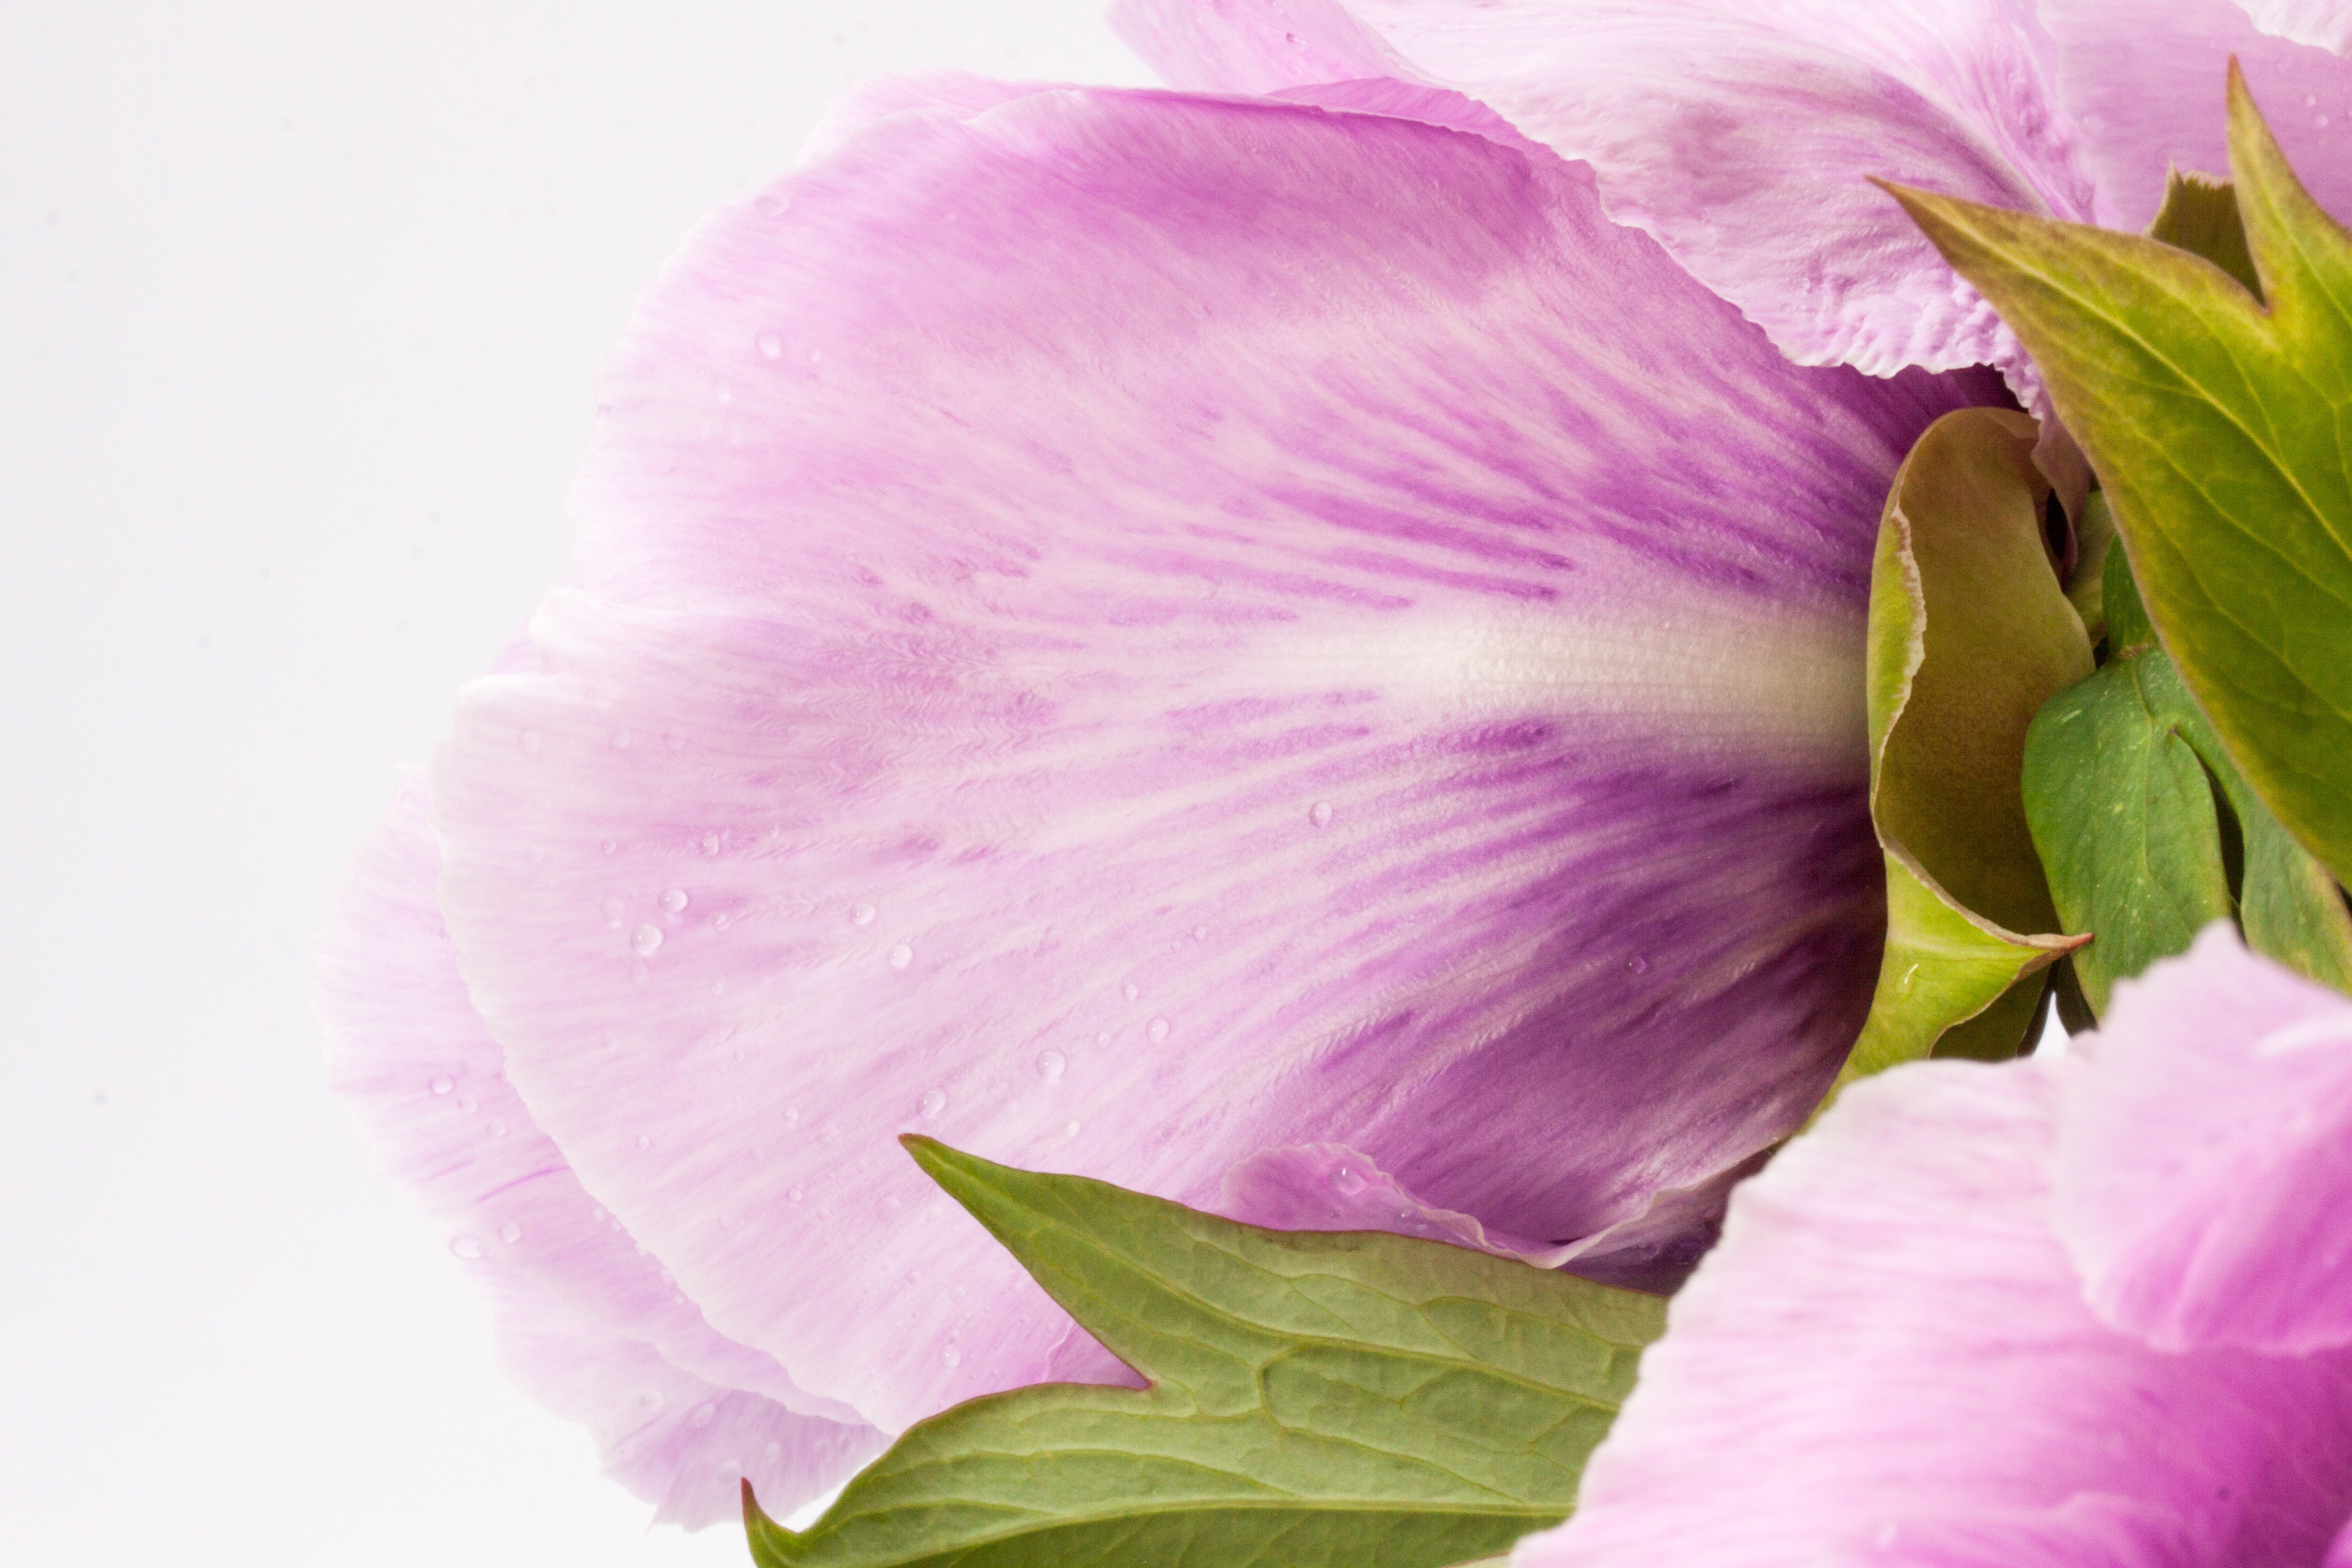
nature, blossom, plant, flower, purple, petal, bloom, bouquet, spring, lush, pink, flora, close up, iris, eye, organ, magenta, peony, macro photography, ornamental plant, flowering plant, double flower, land plant, violet family